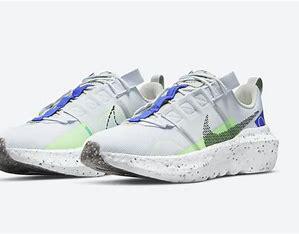
Brand: Nike
Model: Crater Impact